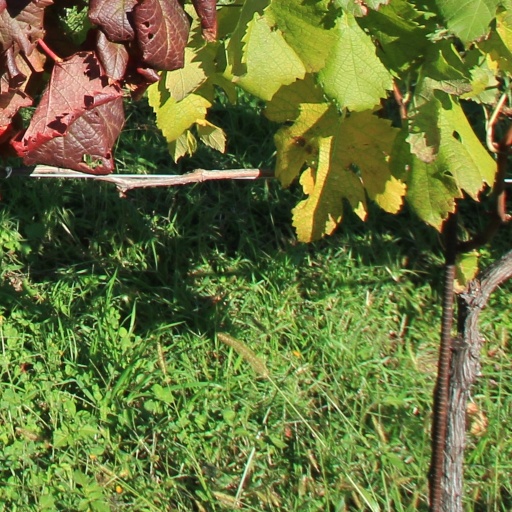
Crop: grape